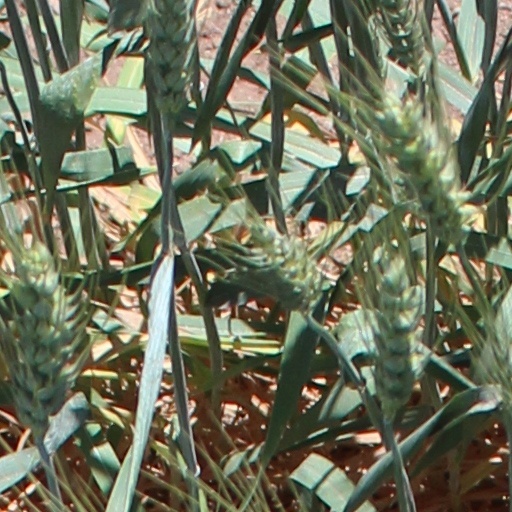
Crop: wheat